British Empire in World War II

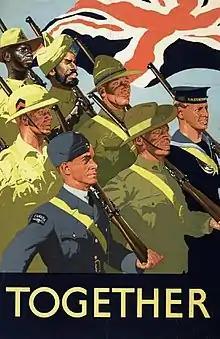
Propaganda poster promoting the joint war-effort of the British Empire and Commonwealth, 1939

When the United Kingdom declared war on Nazi Germany in September 1939 at the start of World War II, it controlled to varying degrees numerous crown colonies, protectorates, and India. It also maintained strong political ties to four of the five independent Dominions—Australia, Canada, South Africa, and New Zealand—as co-members (with the UK) of the British Commonwealth. In 1939 the British Empire and the Commonwealth together comprised a global power, with direct or "de facto" political and economic control of 25% of the world's population, and of 30% of its land mass.